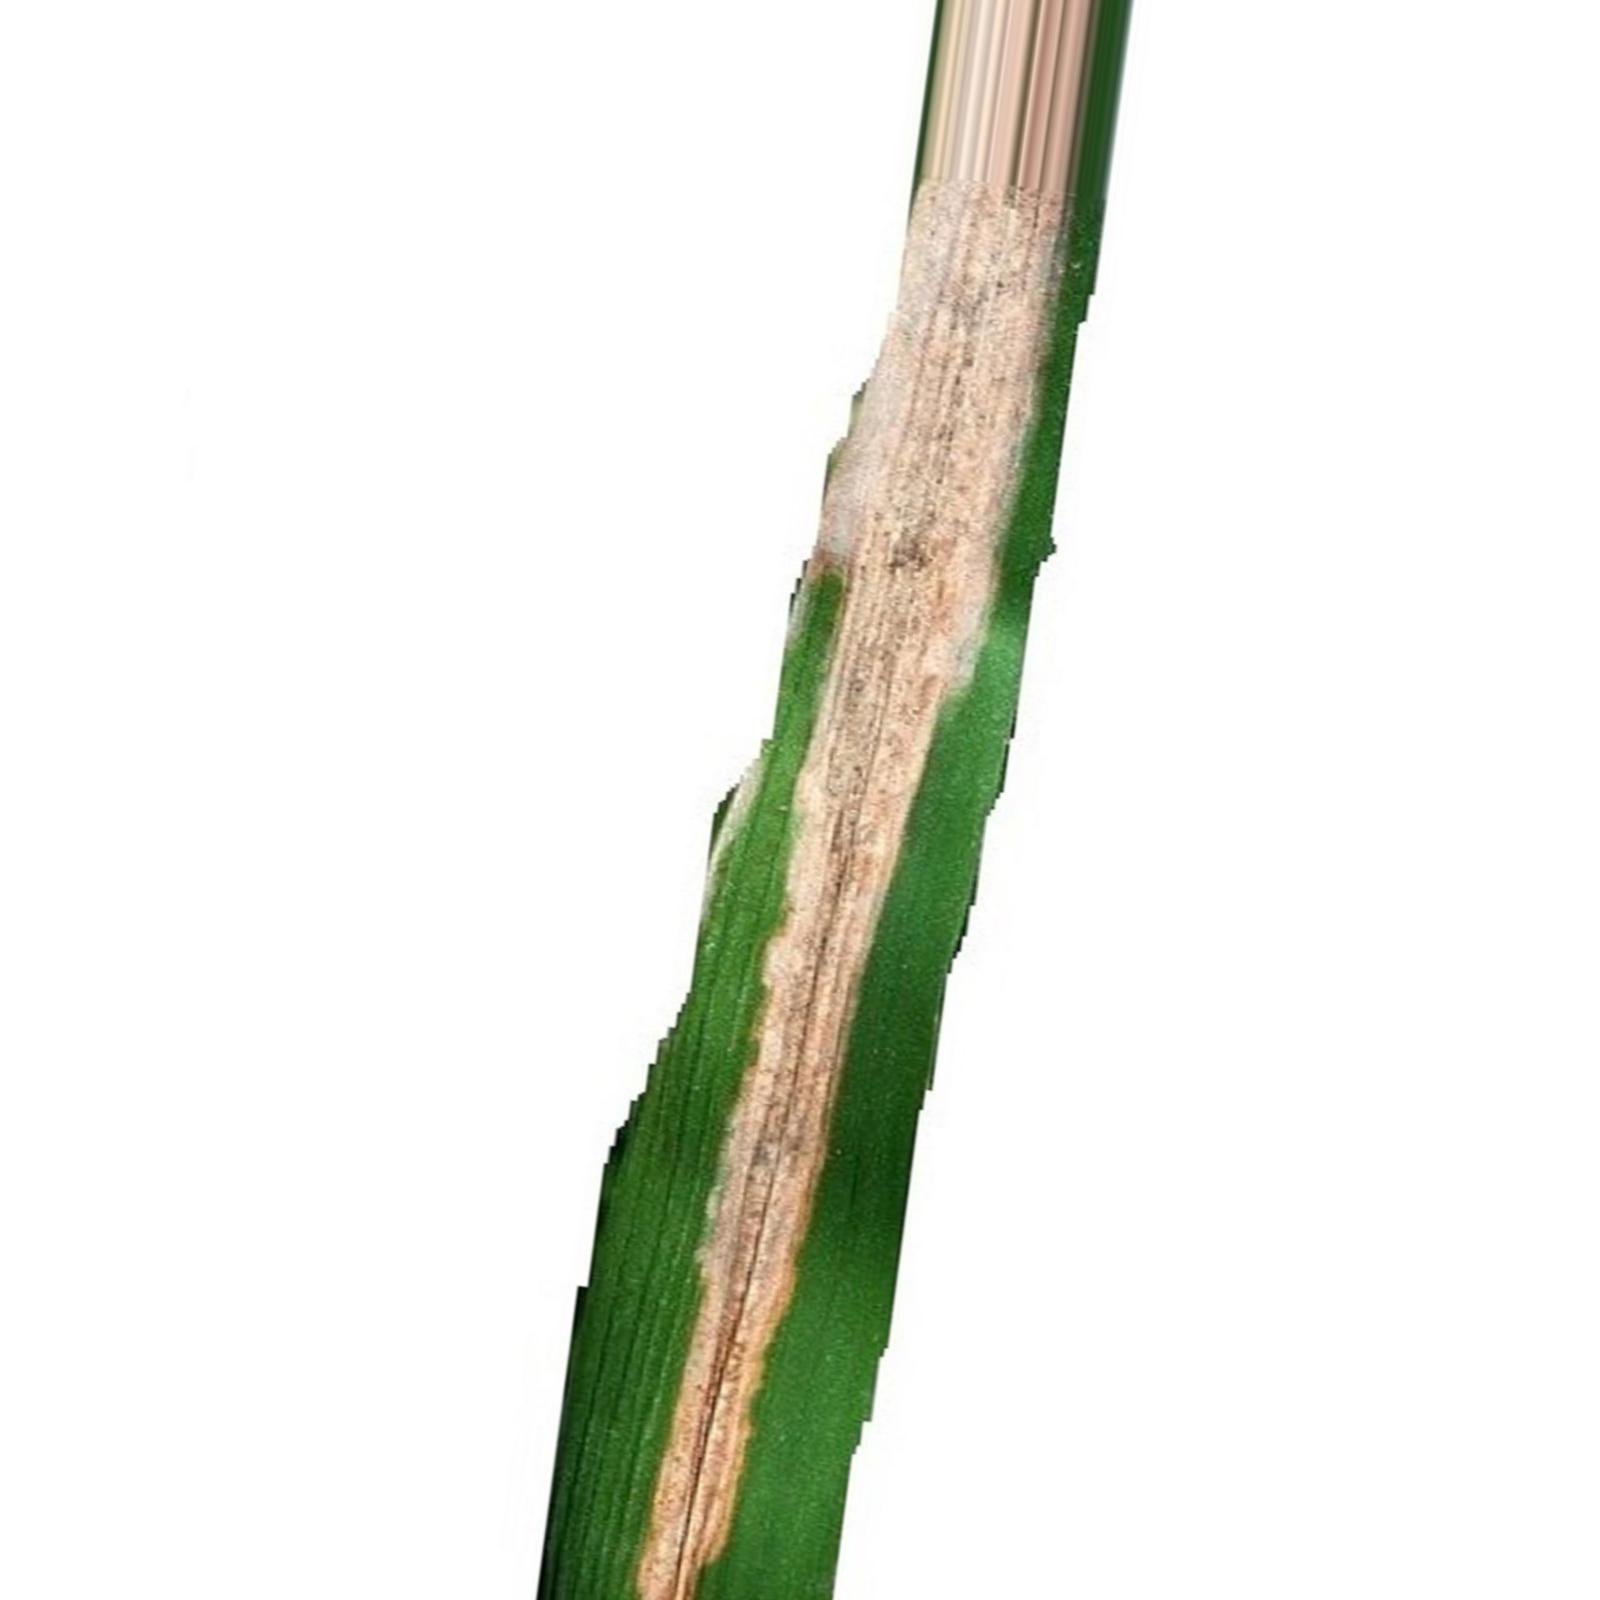
Nhãn: Bệnh Bạc lá (Bacterial leaf blight)